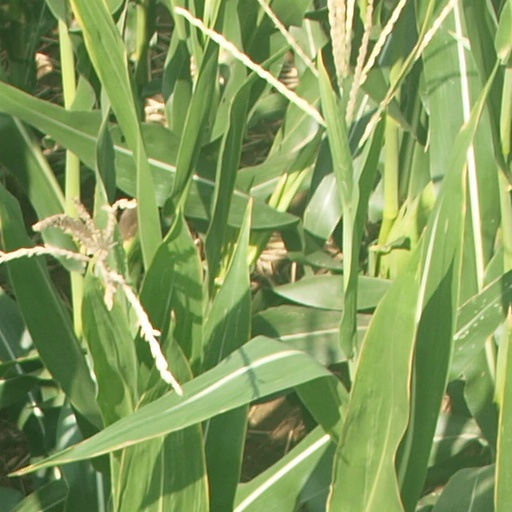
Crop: maize; corn